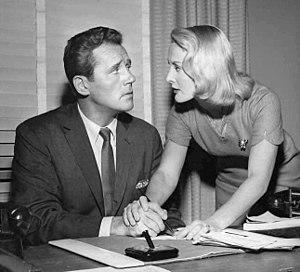
Eileen Ryan, de son vrai nom Eileen Annucci, née le 16 octobre 1928 à New York, est une actrice américaine.